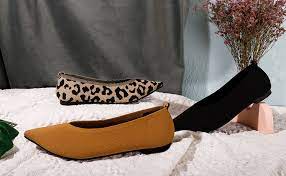
Label: Ballet Flat